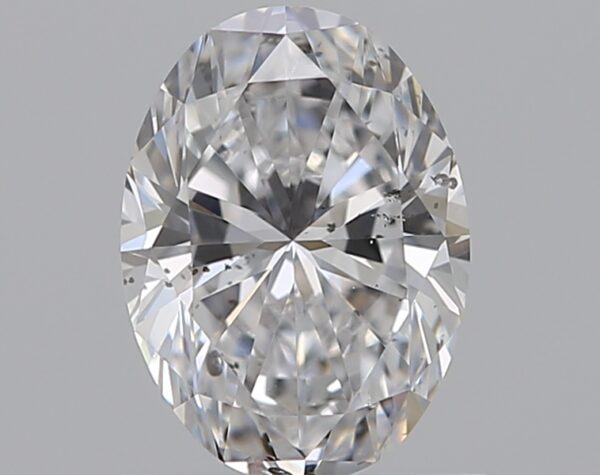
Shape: oval
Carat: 0.7
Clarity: SI1
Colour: D
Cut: EX
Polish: EX
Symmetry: EX
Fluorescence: N
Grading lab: GIA
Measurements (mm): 6.78 x 4.95 x 3.16